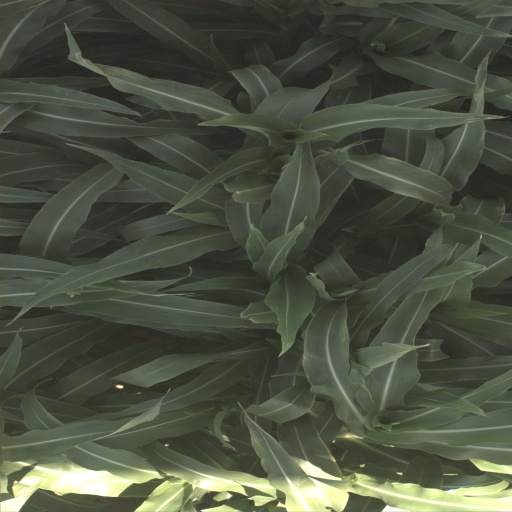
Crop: sorghum